Garrett Motion

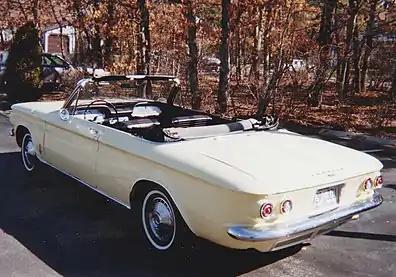
The Chevrolet Corvair Monza was one of the first turbocharged passenger vehicles. It was the sports model in the Corvair lineup.

The T11 automotive turbocharger developed in 1960 expanded turbos to commercial vehicles such as the heavy trucks produced by Mack Trucks, Volvo and Scania. The first turbocharged passenger cars were the Chevrolet Corvair Monza and the Oldsmobile Jetfire in 1962/1963. In the 1960s turbochargers were used in race-cars and sports cars, gaining an association with racing culture and auto-enthusiasts. Company founder Cliff Garrett's death in 1963 was followed by a hostile takeover threat by Curtiss-Wright Corporation. To avoid this, Garrett Corporation merged with Signal Oil and Gas Company in 1964. The combined company adopted the name The Signal Companies in 1968 before merging with Allied Corporation to become Allied-Signal Inc.